Jacques-Gabriel Prod'homme

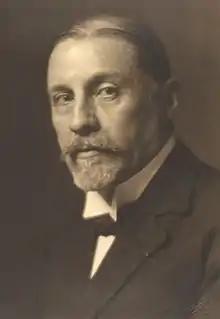
Jacques Gabriel Portrait

Jacques-Gabriel Prod’homme (28 November 1871, Paris – 18 June 1956, Paris) was a French musicologist and president of the , the French association of musicologists, in 1944.